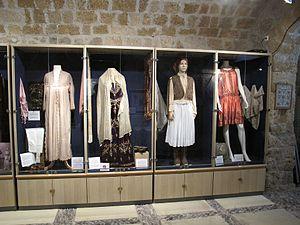
L’histoire des Juifs à Rhodes et dans le reste du Dodécanèse remonte à l'Antiquité. Ces Juifs romaniotes, appelés Rodezlis pendant la période turque, sont de nos jours peu présents sur leur île, Rhodes, en Grèce, mais leurs descendants maintiennent l'héritage communautaire à l'étranger.